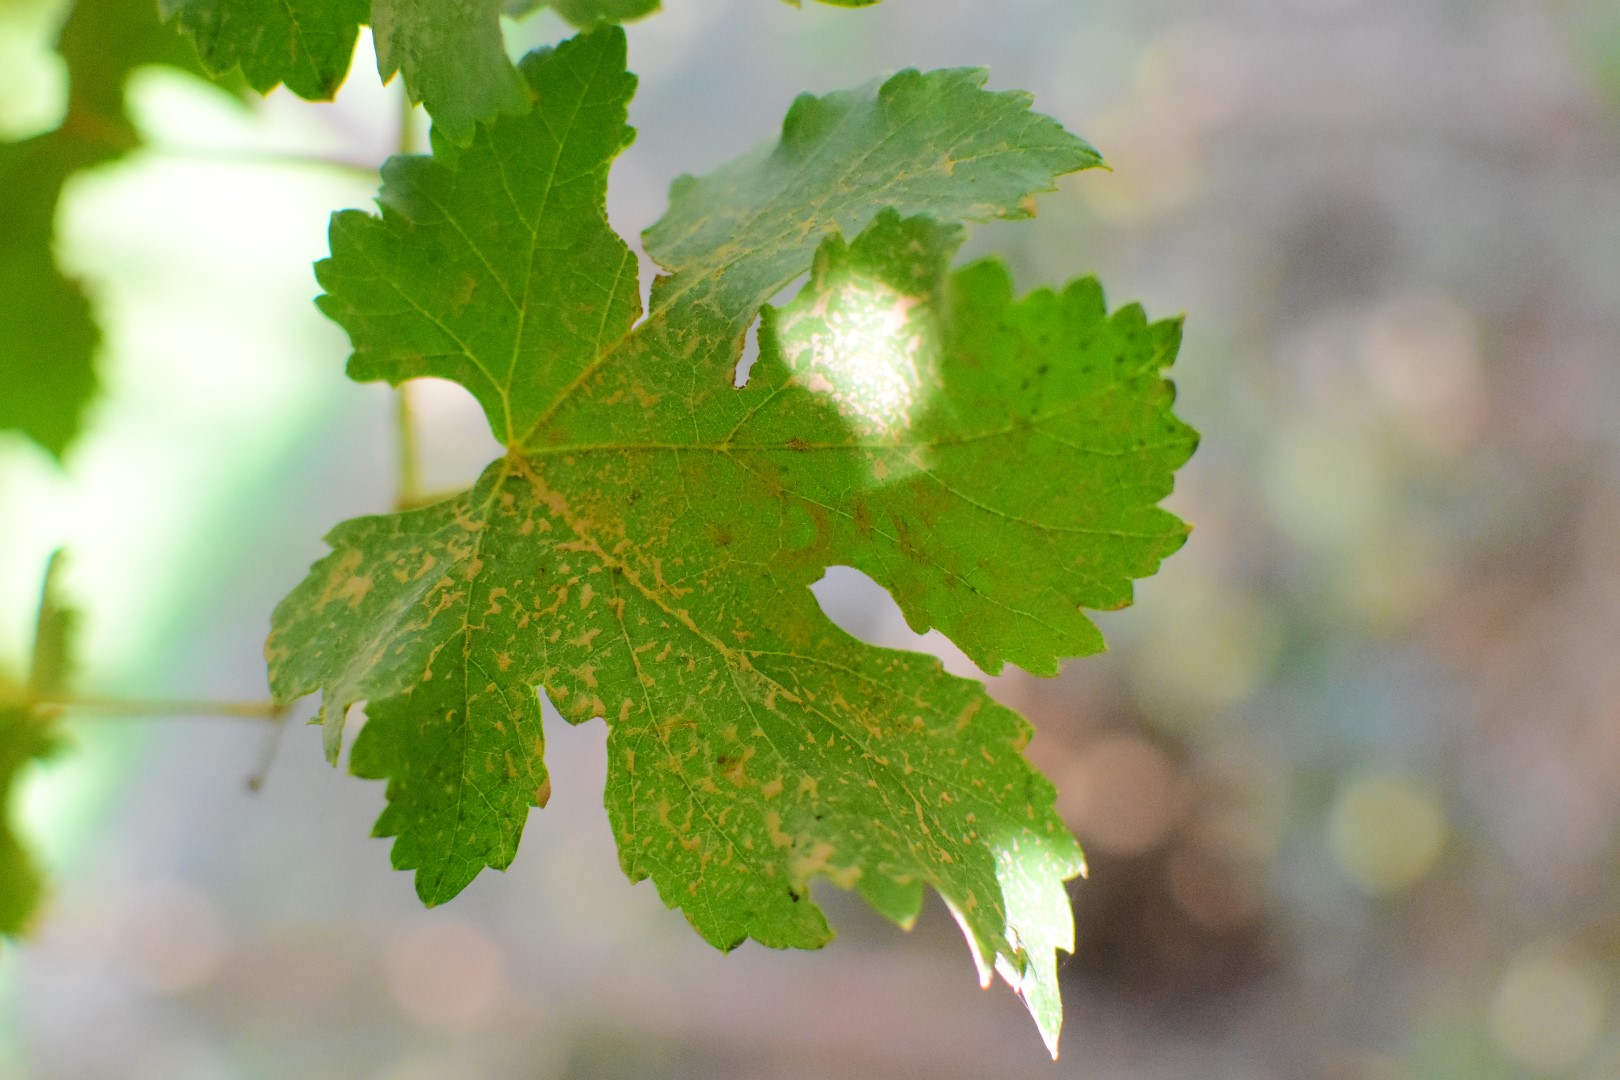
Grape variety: Deas Al-Annz